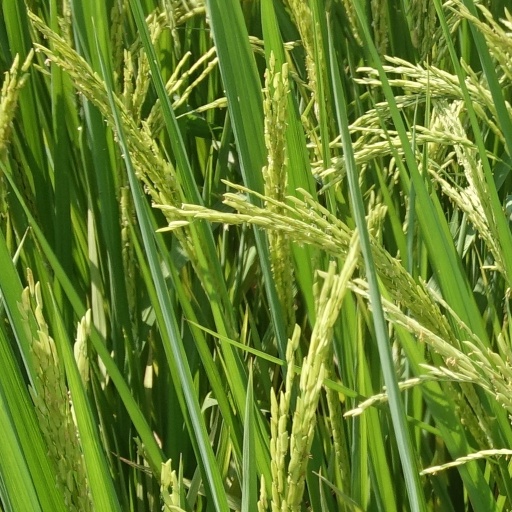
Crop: rice